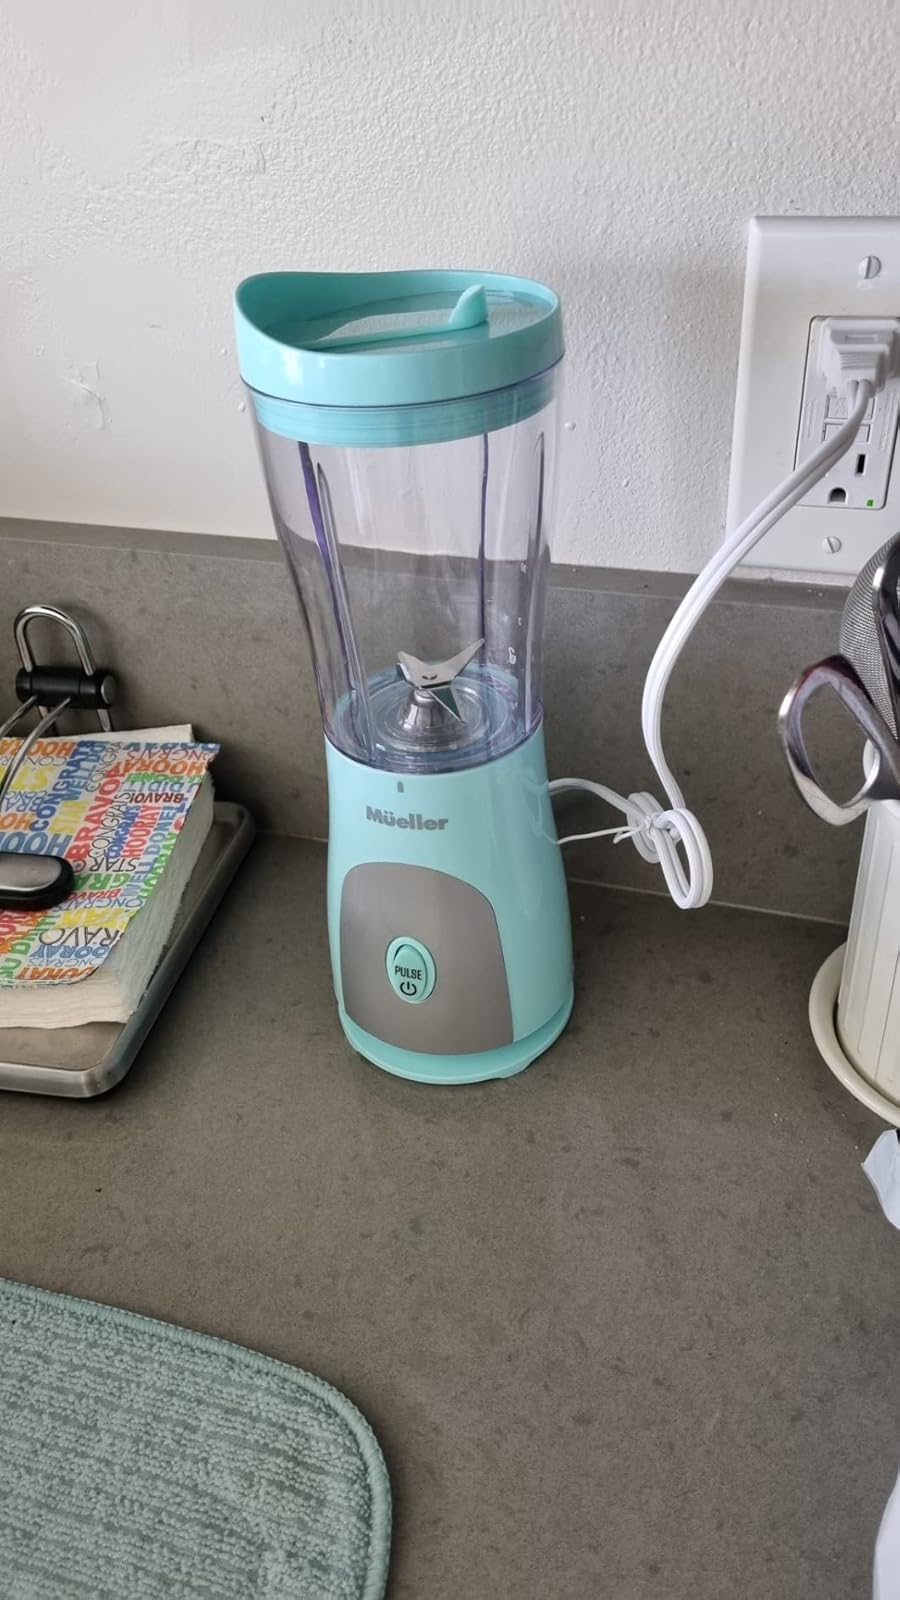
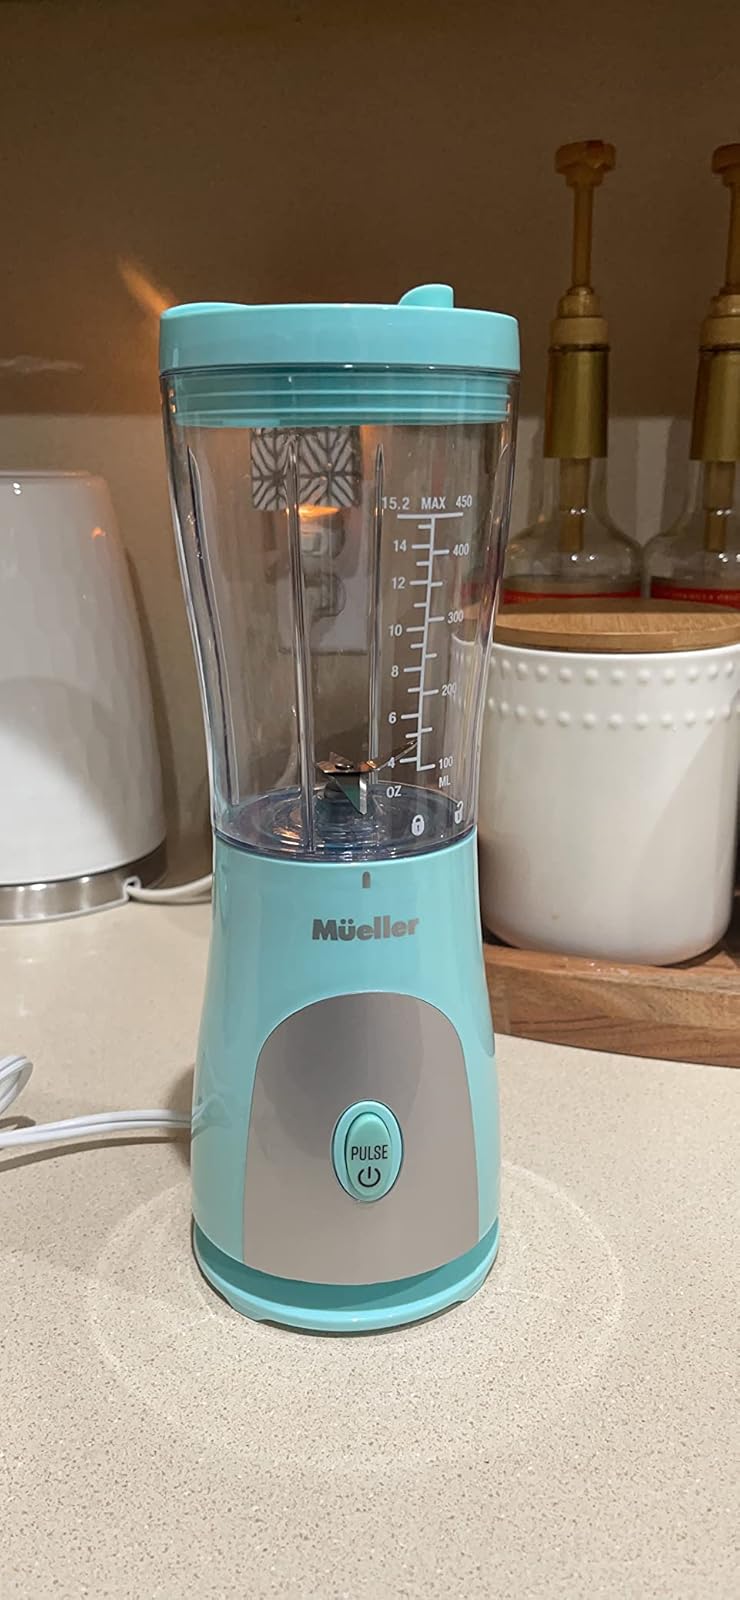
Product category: items_blender
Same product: yes